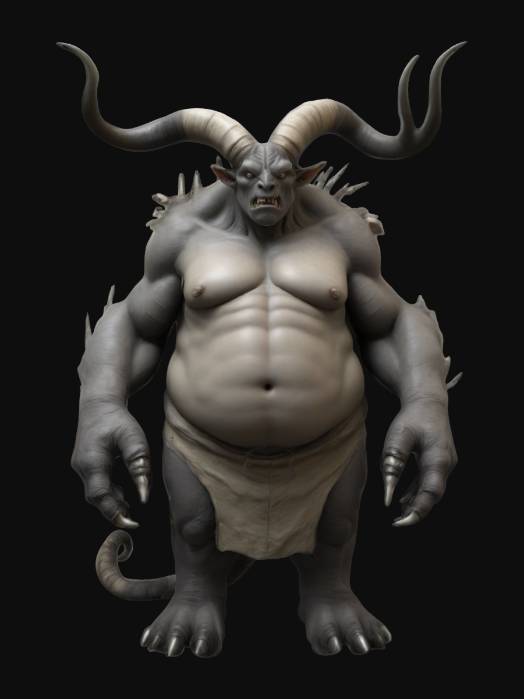
미적 점수 (1~10점): 8